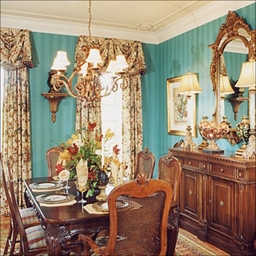
Room type: dining_room